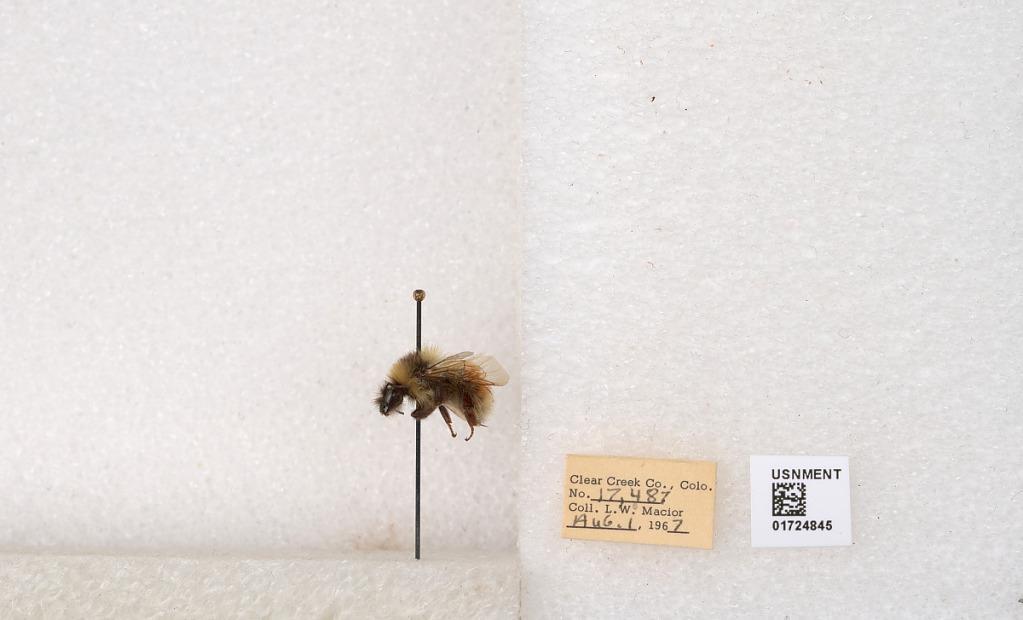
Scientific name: Bombus (Pyrobombus) sylvicola Kirby
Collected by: L. Macior
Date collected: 1967-8-1
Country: United States
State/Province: Colorado
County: Clear Creek
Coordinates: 39.6891, -105.644